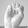
ASL letter: E